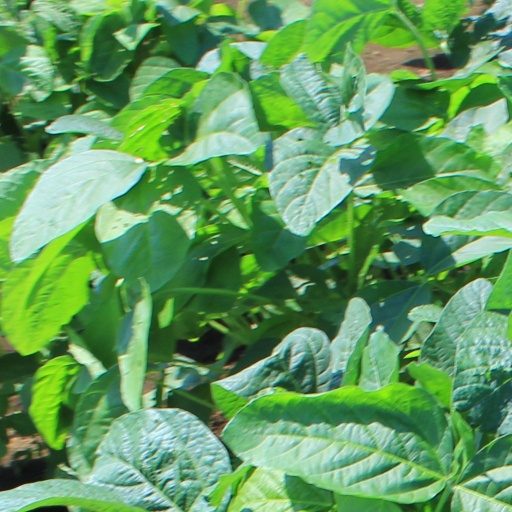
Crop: soybean